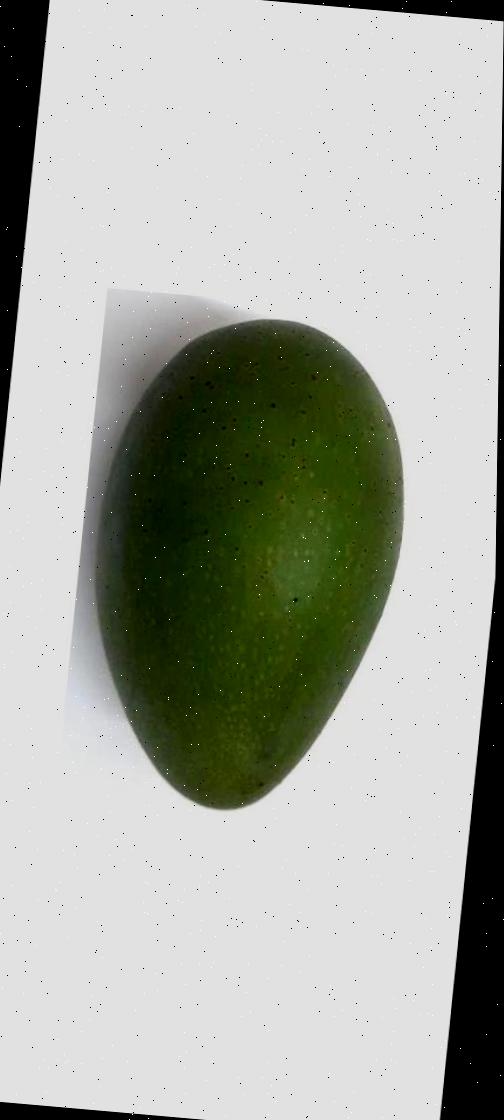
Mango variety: Ashshina Zhinuk